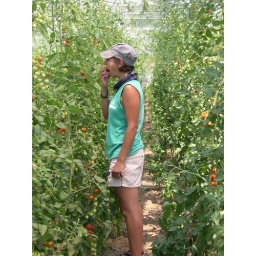
berry tomatoes in the green house